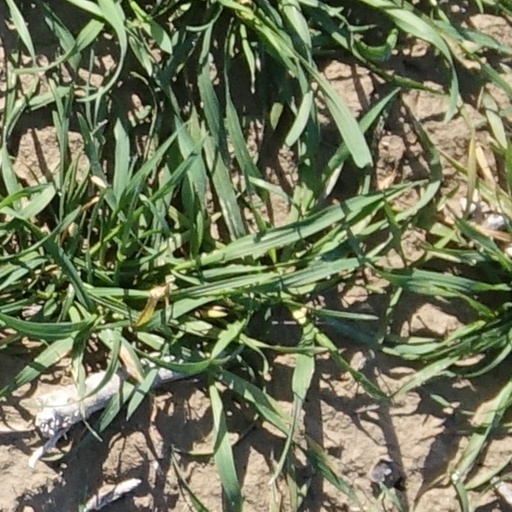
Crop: wheat